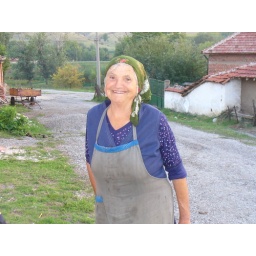
An old woman standing in a residential street in a village in southern Bulgaria